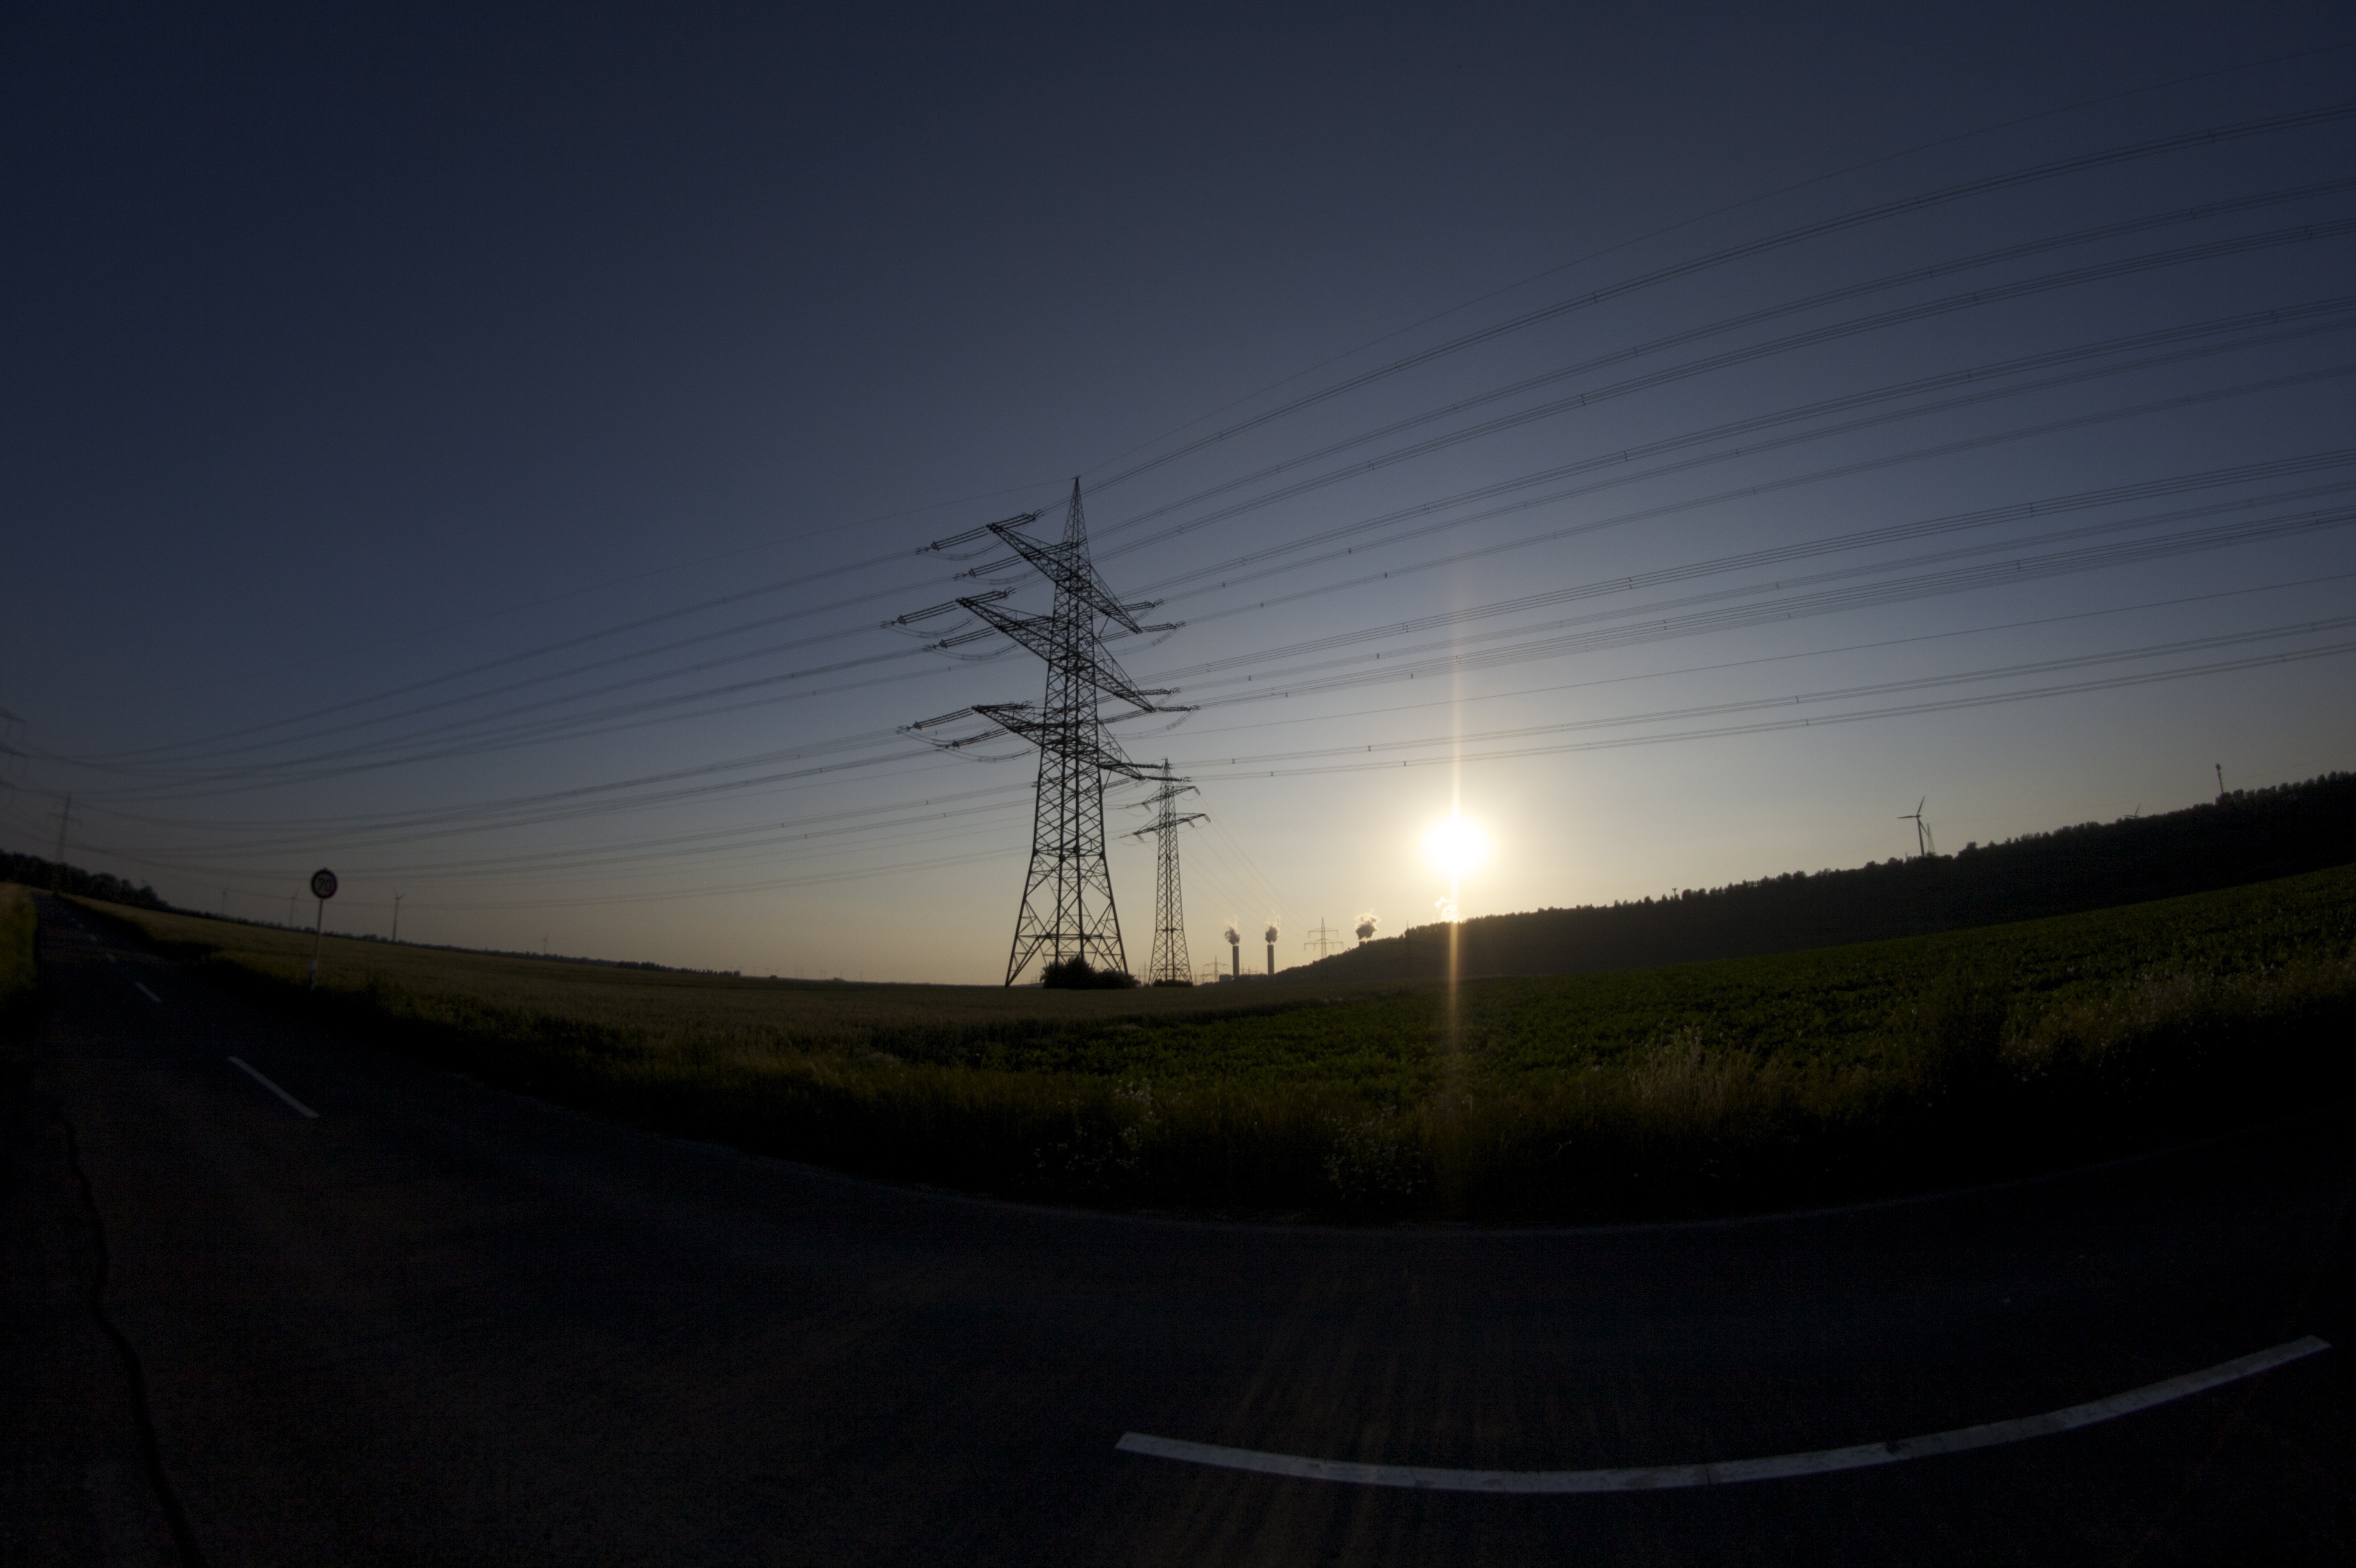
nature, horizon, light, cloud, sky, sun, sunrise, sunset, night, sunlight, morning, dawn, atmosphere, dusk, evening, line, darkness, lighting, energy, current, power, shape, voltage, power poles, power lines, opposites